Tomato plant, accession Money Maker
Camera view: vertical (180 deg); turntable rotation: 60 degrees
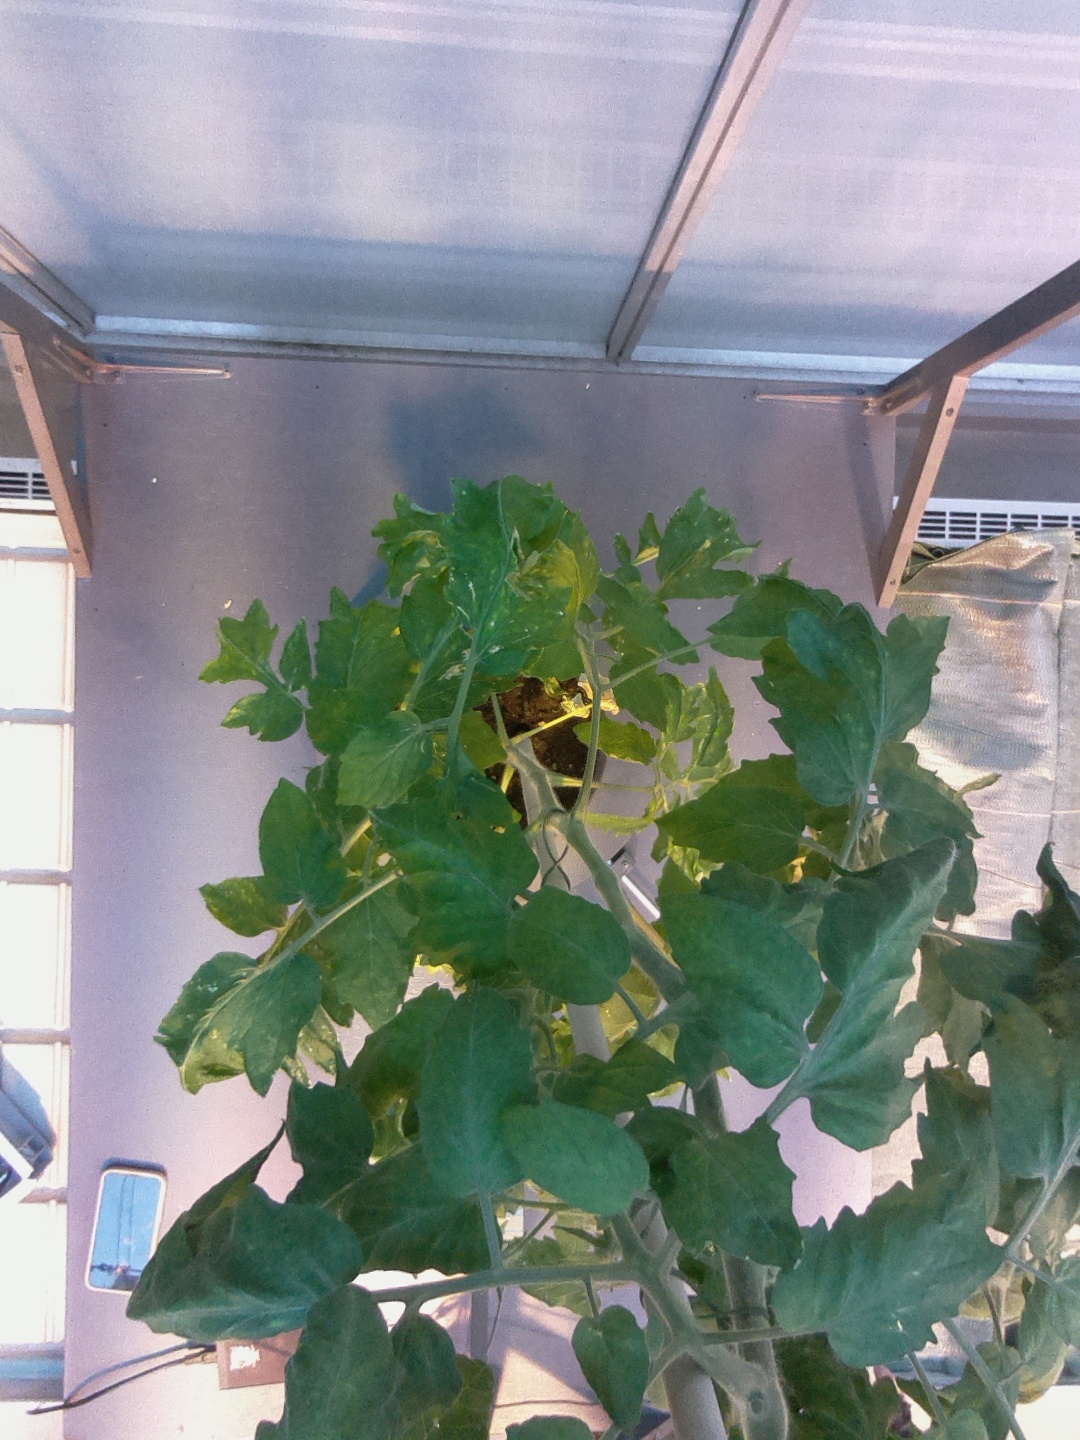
BBCH growth stage 69: End of flowering, 90%-100% of flowers open, more petals falling